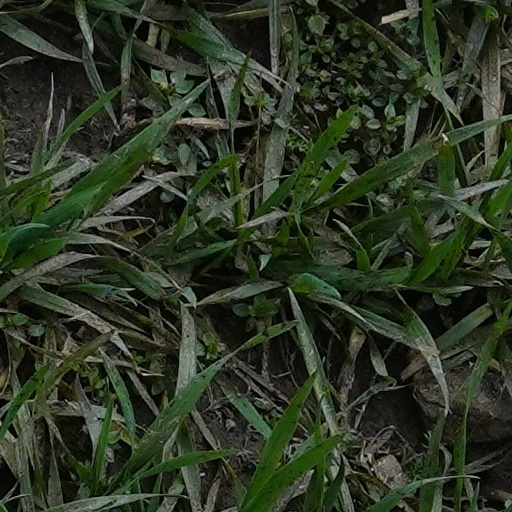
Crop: wheat